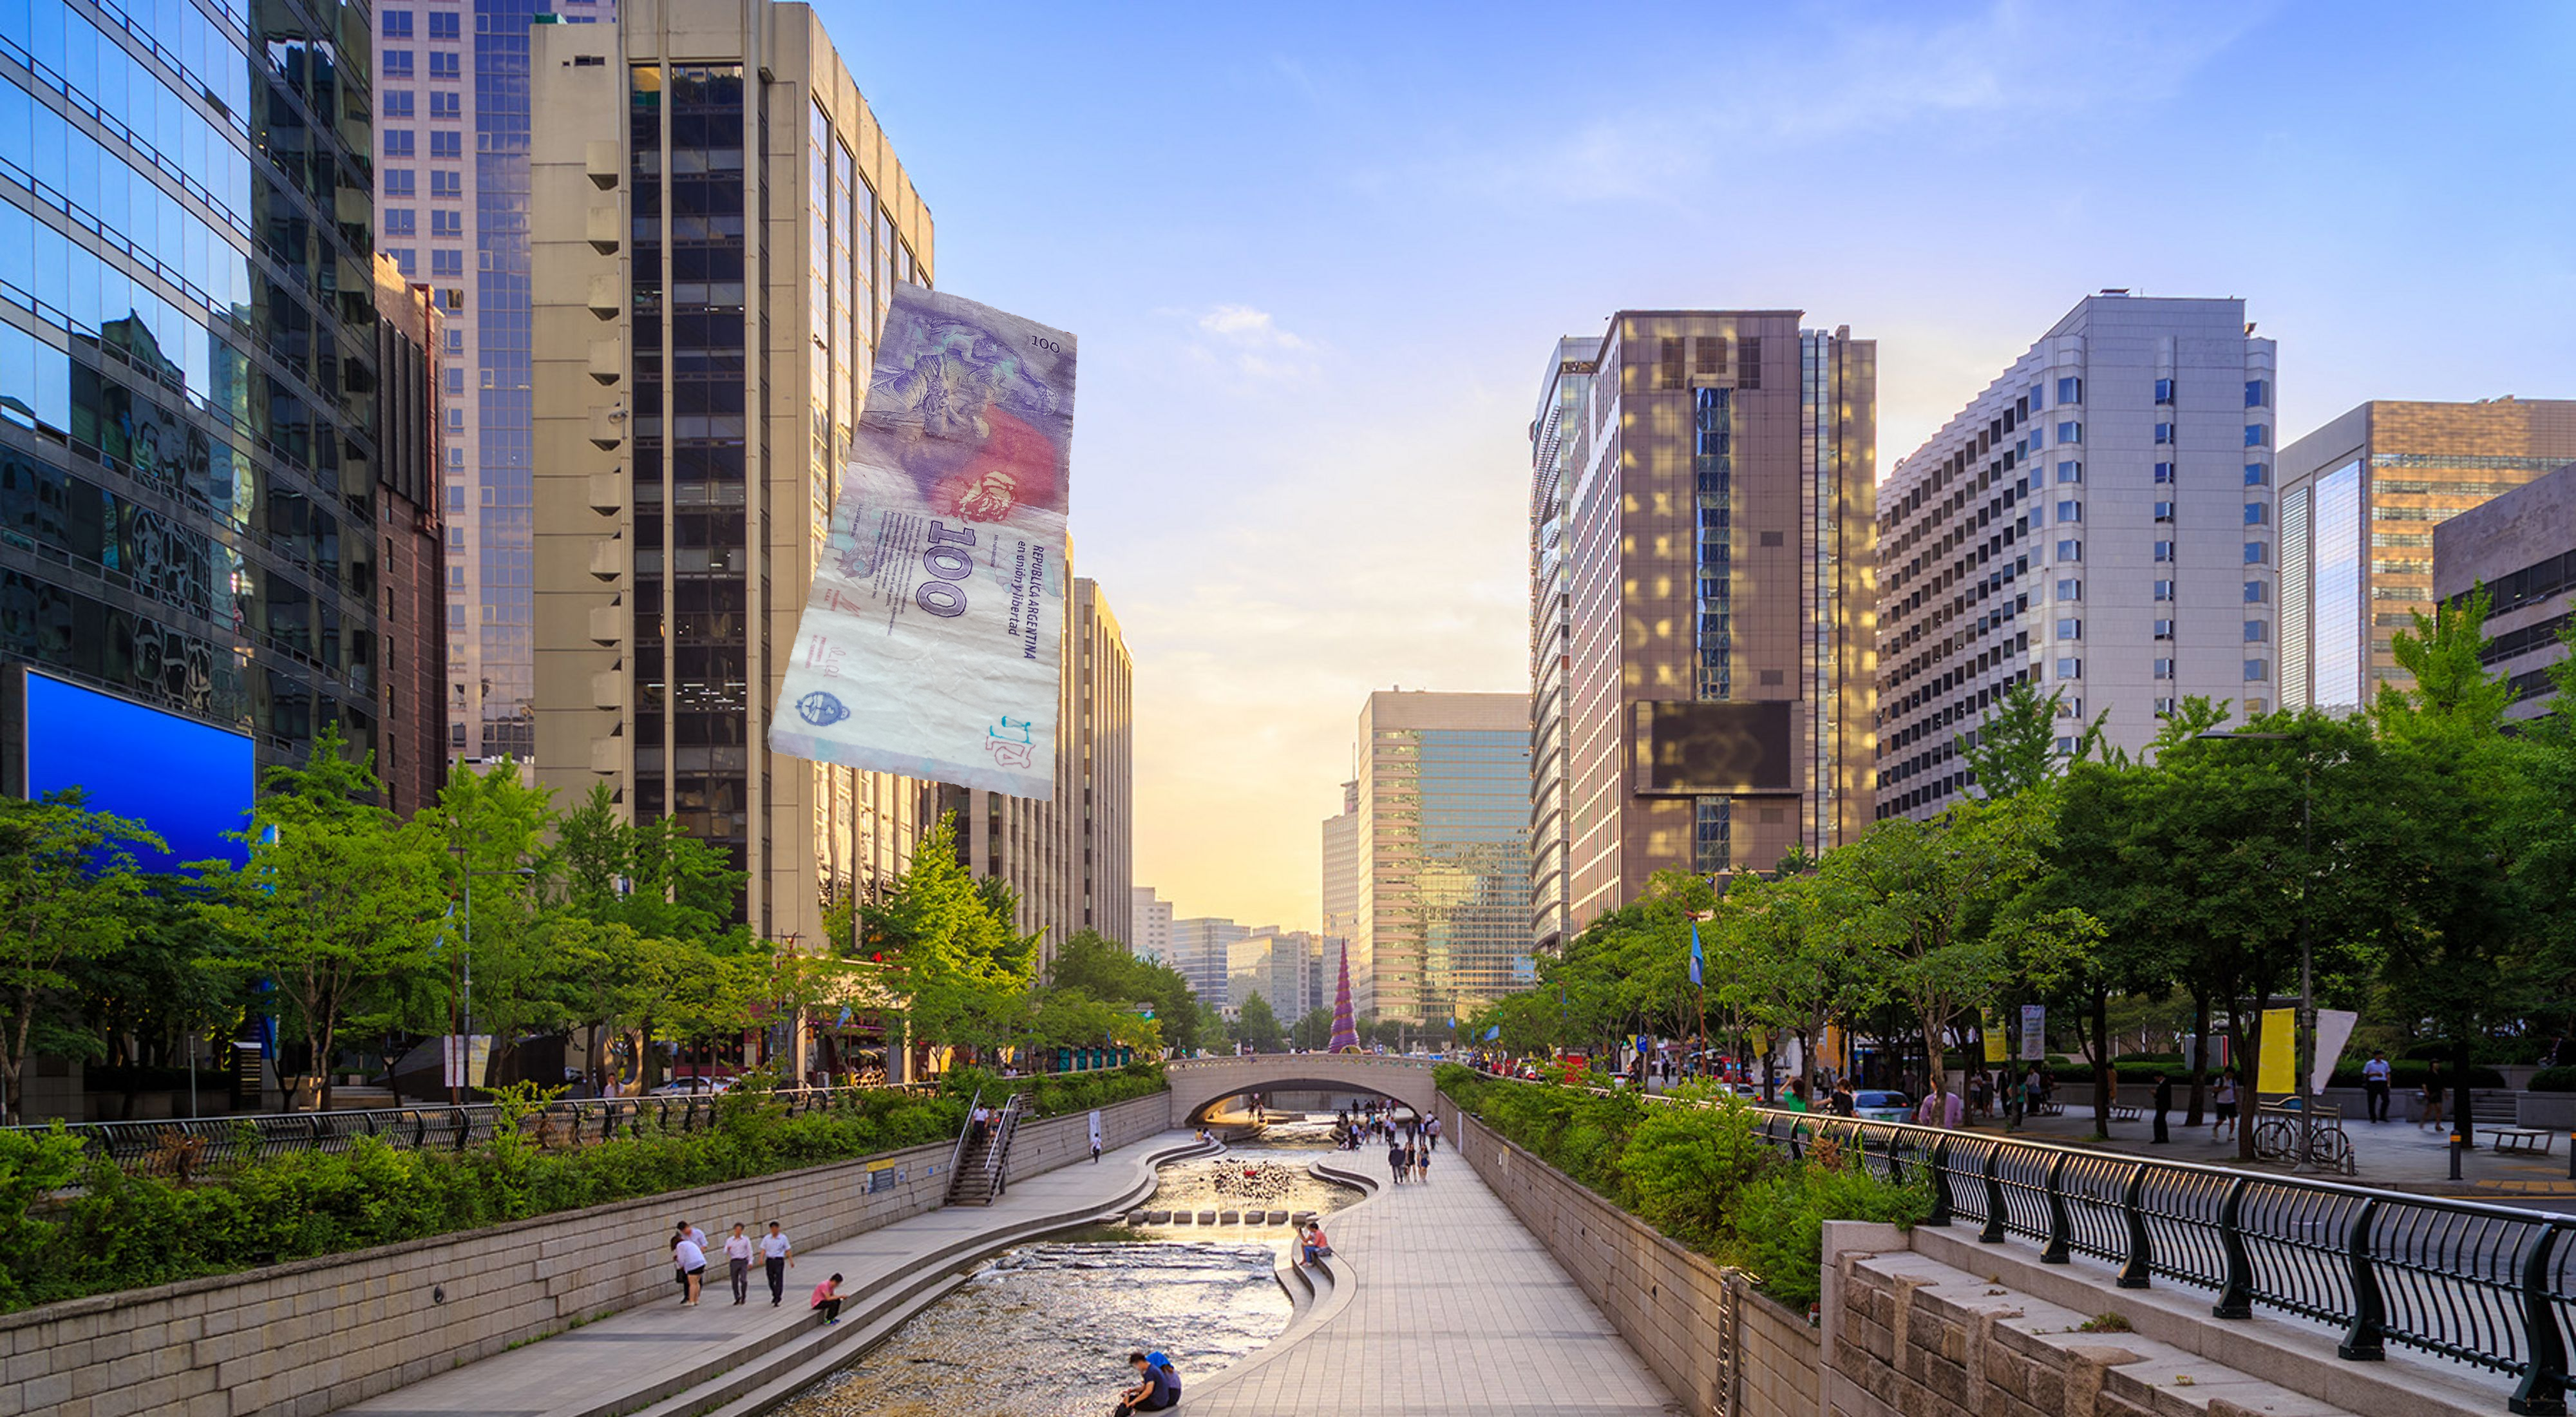
Denominación: 100